Bodemeister

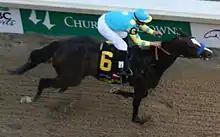
Bodemeister at the 2012 Kentucky Derby.

Bodemeister (foaled April 28, 2009) is a Thoroughbred race horse who won the 2012 Arkansas Derby and finished second to I'll Have Another in the 2012 Kentucky Derby and 2012 Preakness Stakes. He went on to become the sire of 2017 Kentucky Derby winner Always Dreaming.